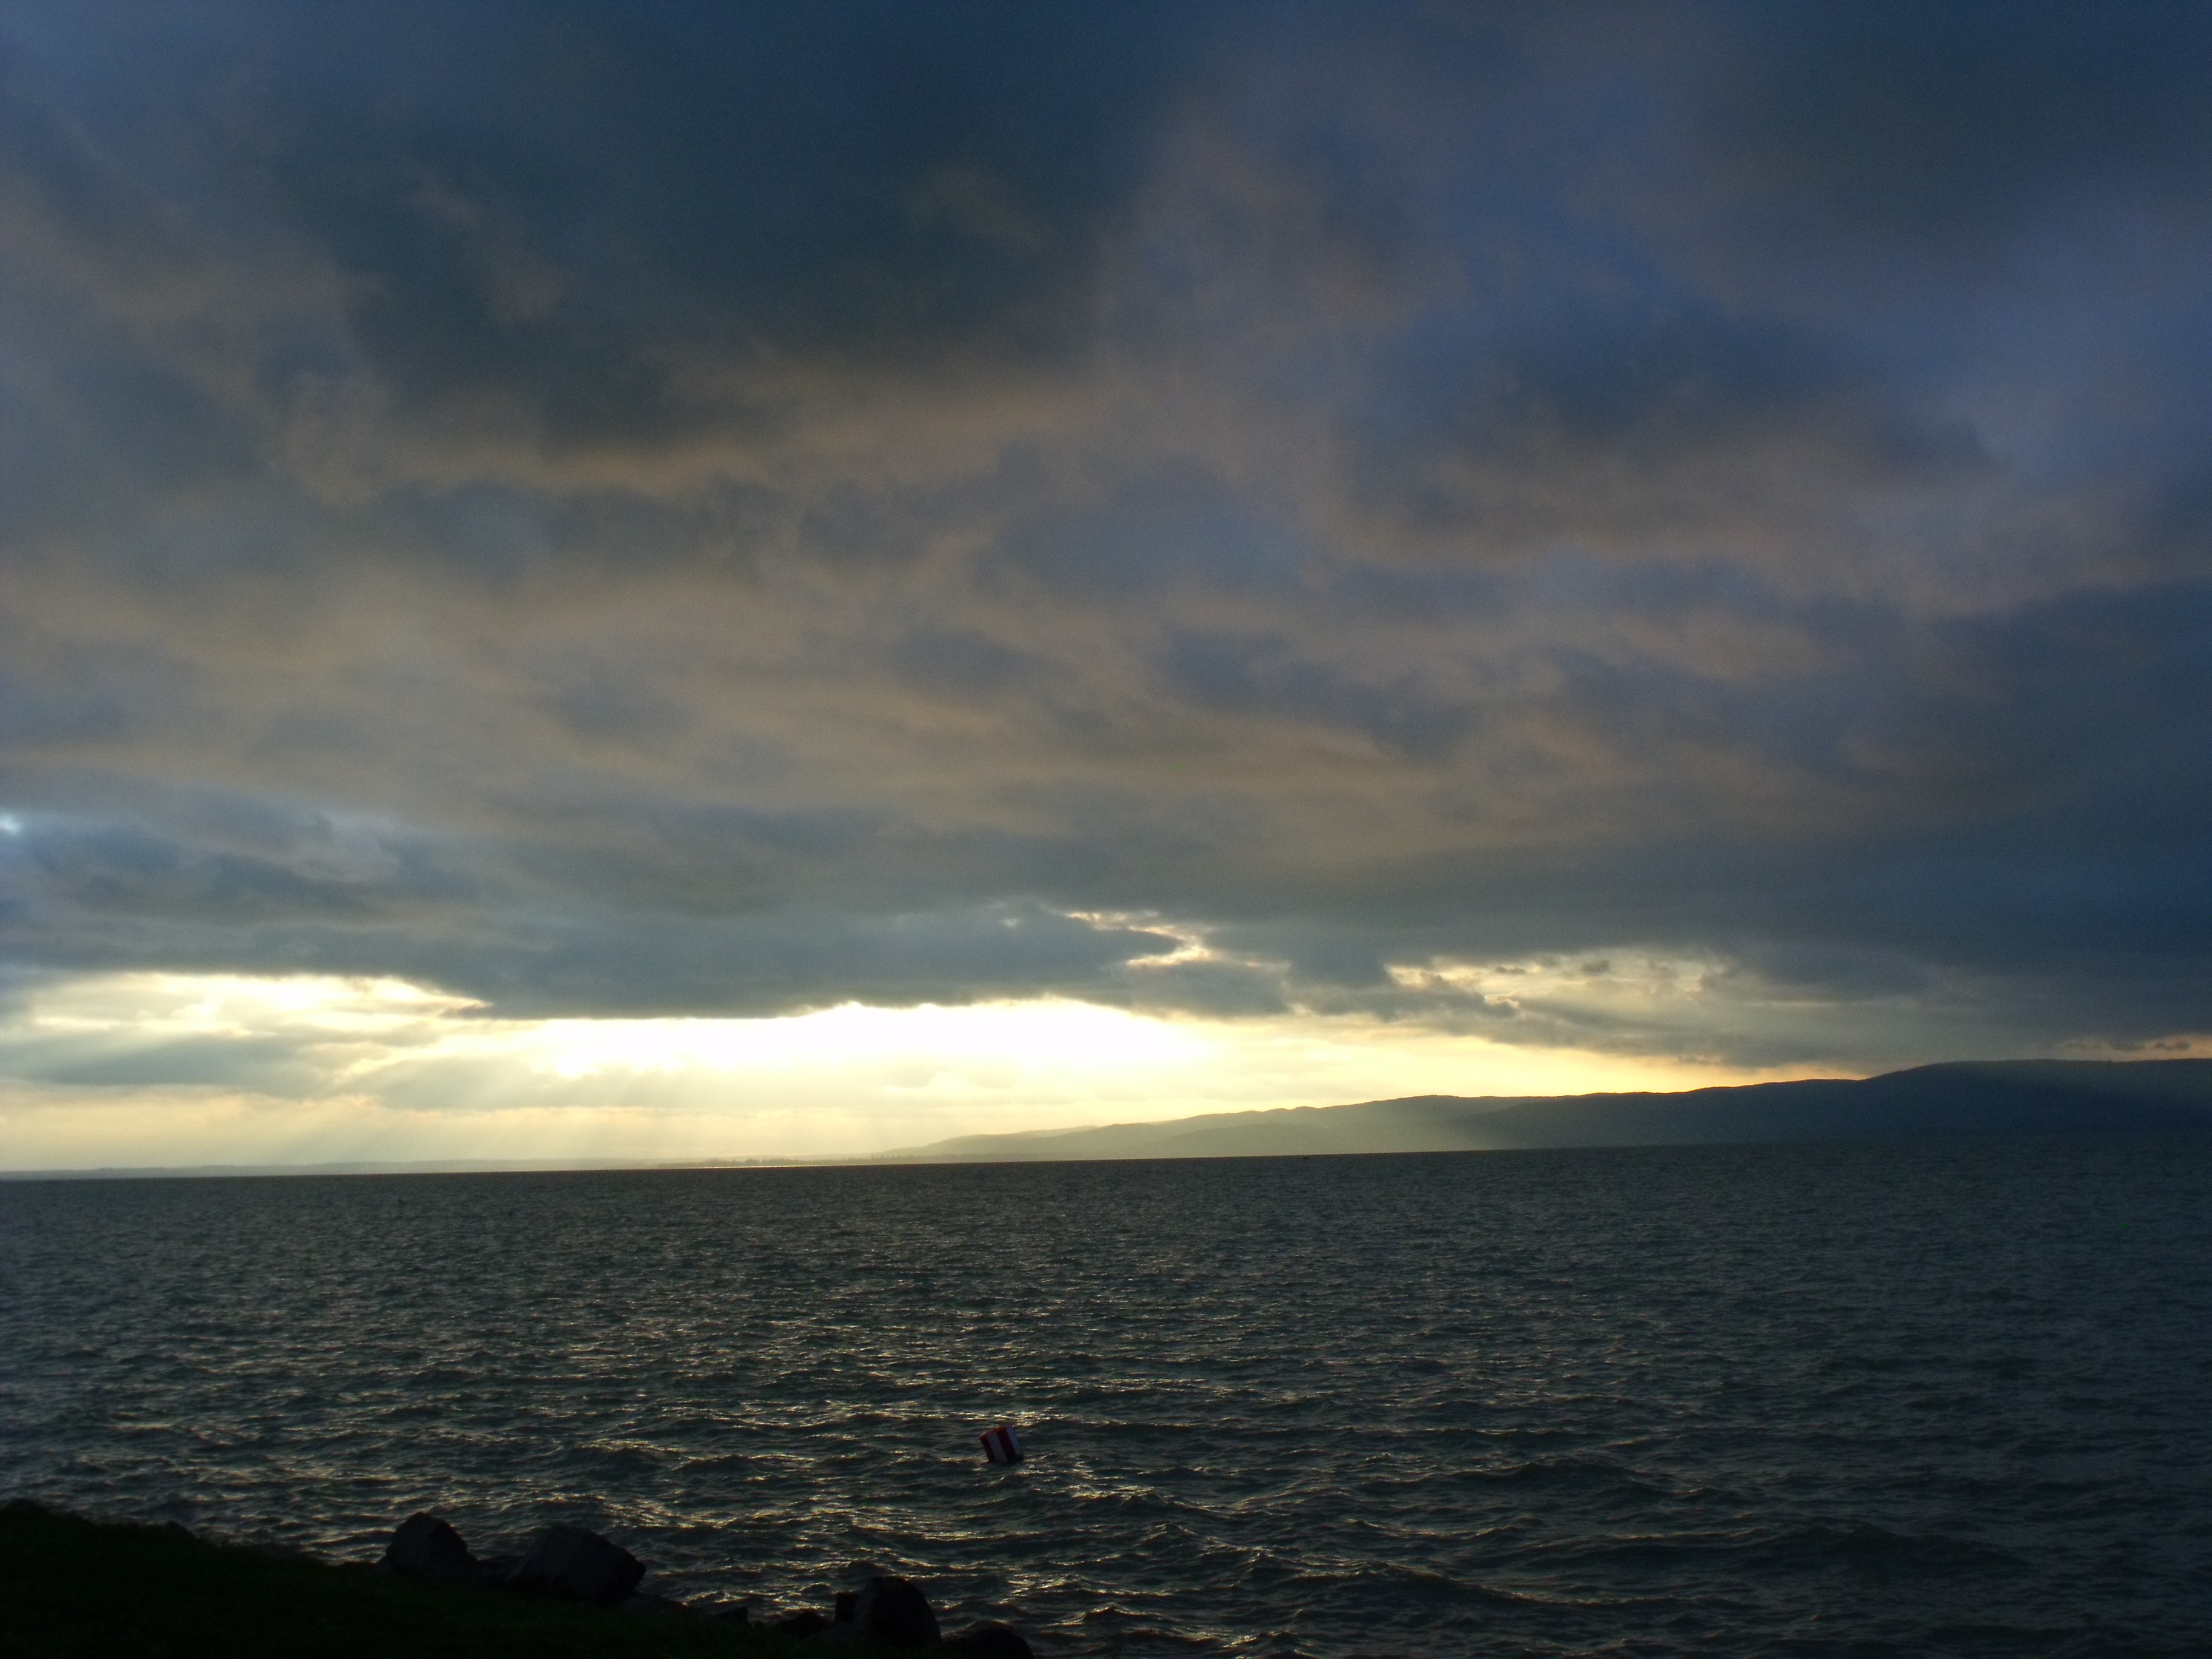
beach, sea, coast, ocean, horizon, cloud, sky, sunrise, sunset, sunlight, morning, wave, lake, dawn, dusk, evening, bay, gray, body of water, clouds, loch, meteorological phenomenon, wind wave